Isle of Mull

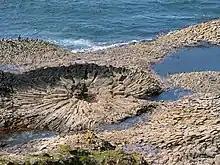
On a Mull beach, basalt columns radiate away from the location of a tree trunk consumed by a Palaeocene lava eruption.

The Isle of Mull is a popular destination for naturalists and photographers for seeing some of Britain's more elusive species.